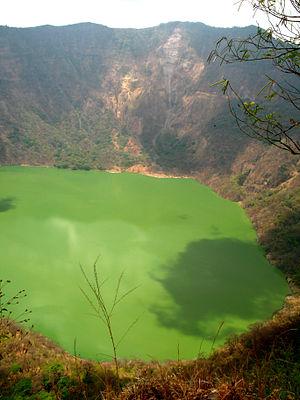
volcan Cosgüina, Nicaragua
Le Cosigüina est un volcan du Nicaragua qui ferme au sud le golfe de Fonseca.